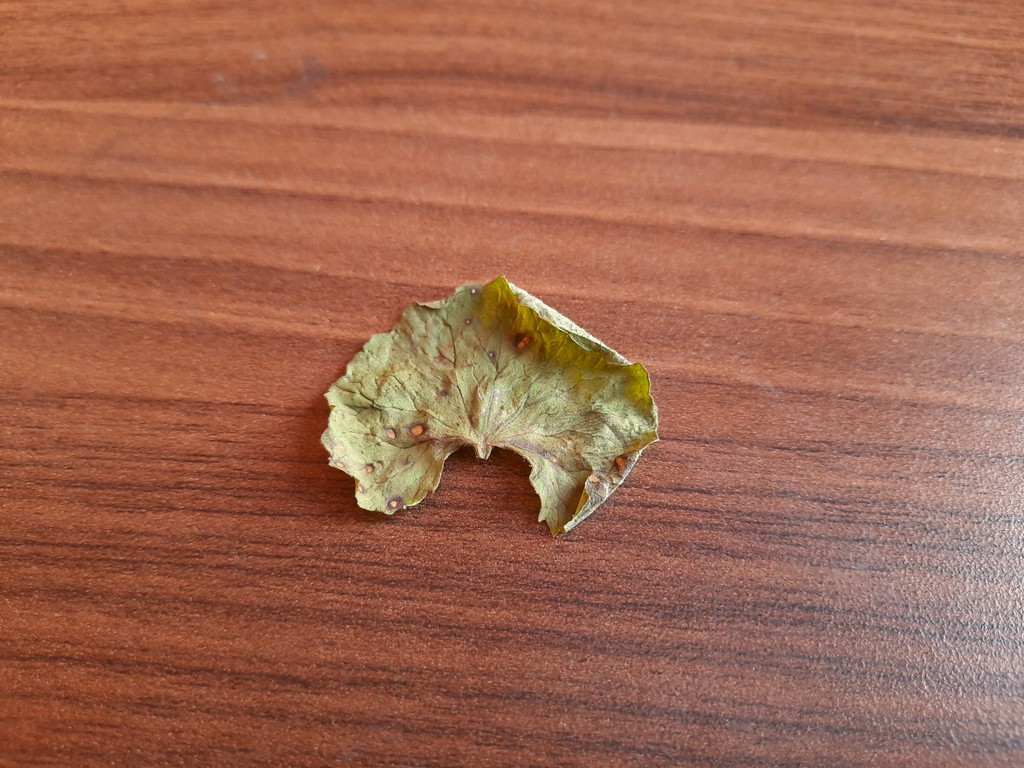
Label: Dried